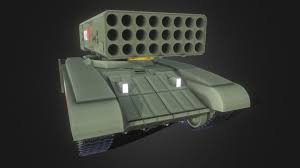
Label: TOS-1